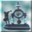
Label: clock